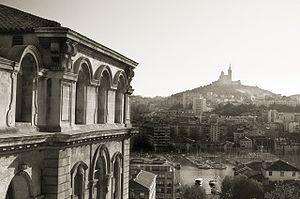
Notre-Dame de la Garde vue depuis l'Hôtel-Dieu de Marseille.
Le Garçon sauvage est un film français réalisé par Jean Delannoy, sorti en 1951.